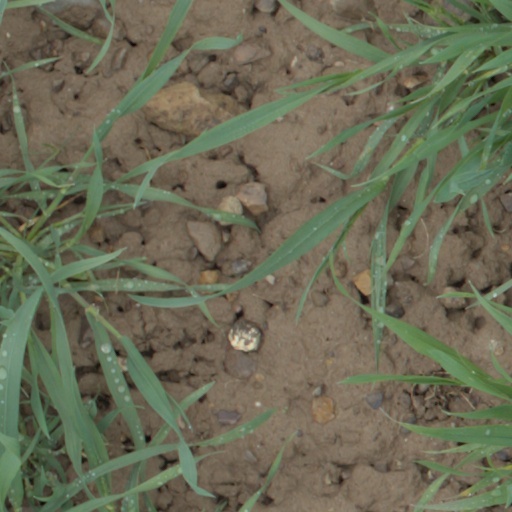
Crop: wheat